Alfred P. Murrah Federal Building

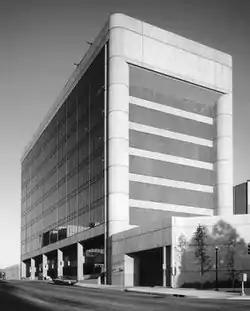
The Alfred P. Murrah Federal Building in 1977

The Alfred P. Murrah Federal Building was a United States federal government complex located at 200 N.W. 5th Street in downtown Oklahoma City, Oklahoma. On April 19, 1995, the building was the target of the Oklahoma City bombing by Timothy McVeigh and Terry Nichols, which ultimately killed 168 people and injured 684 others. A third of the building collapsed seconds after the truck bomb detonated. The remains were demolished a month after the attack, and the Oklahoma City National Memorial was built on the site.